Laura Rosamond White

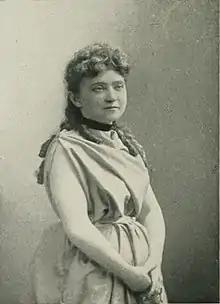
"A Woman of the Century"

Laura Rosamond White (October 23, 1844 – July 4, 1922) was an American author and editor whose work was affiliated with the Woman's Relief Corps, Woman's Christian Temperance Union (W.C.T.U.), and the Non-Partisan National Woman's Christian Temperance Union. She was also regarded as the poet of Geneva, Ohio, and served as city editor of the "Geneva Times".